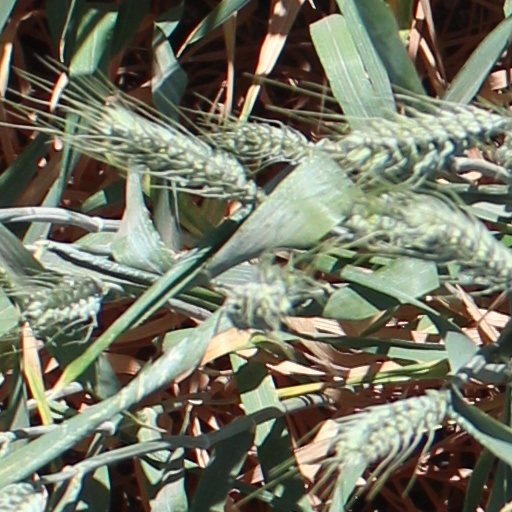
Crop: wheat